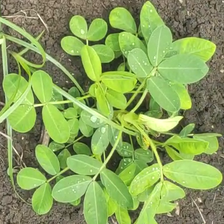
Weed species: Sicklepod_(Senna obtusifolia)